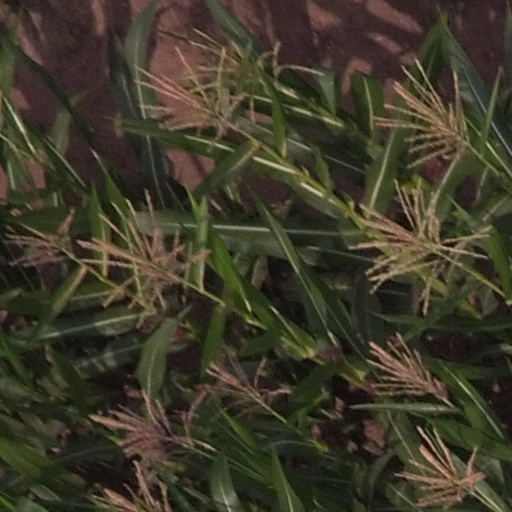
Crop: maize; corn